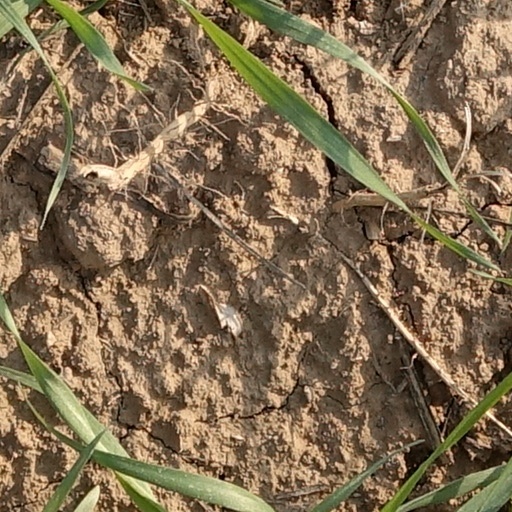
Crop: wheat